Icon (roller coaster)

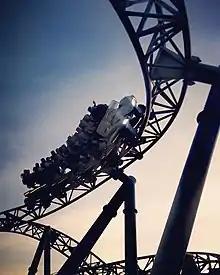
Icon train with lighting

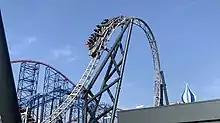
Icons non-inverting Jr. Immelman

On 28 September 2016, Pleasure Beach Resort released plans for a new steel roller coaster entitled "Construction 2018" that would be constructed by Mack Rides at the cost of £16,250,000 for the 2018 season; in addition, they released a simulated POV of the ride. Soon after on 1 December 2016, construction on the ride began, and on 30 March 2017 the foundations for the ride were around 80 percent completed with 282 concrete cylinders driven for main pilings. On 10 April 2017, the park announced the official name of the ride, Icon. Around the time of announcement, 8,000 metres of steel tubes and pre-cast concrete piles had been placed 12 metres into the ground and 5,500 tonnes of soil had been dug out.